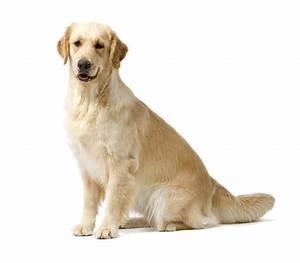
Label: cane